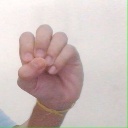
अक्षर: उ